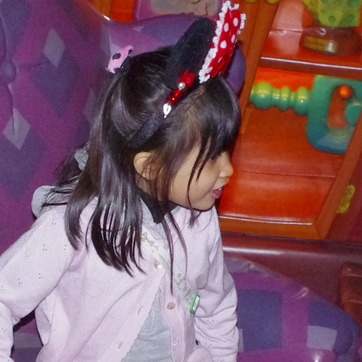
Material: skin